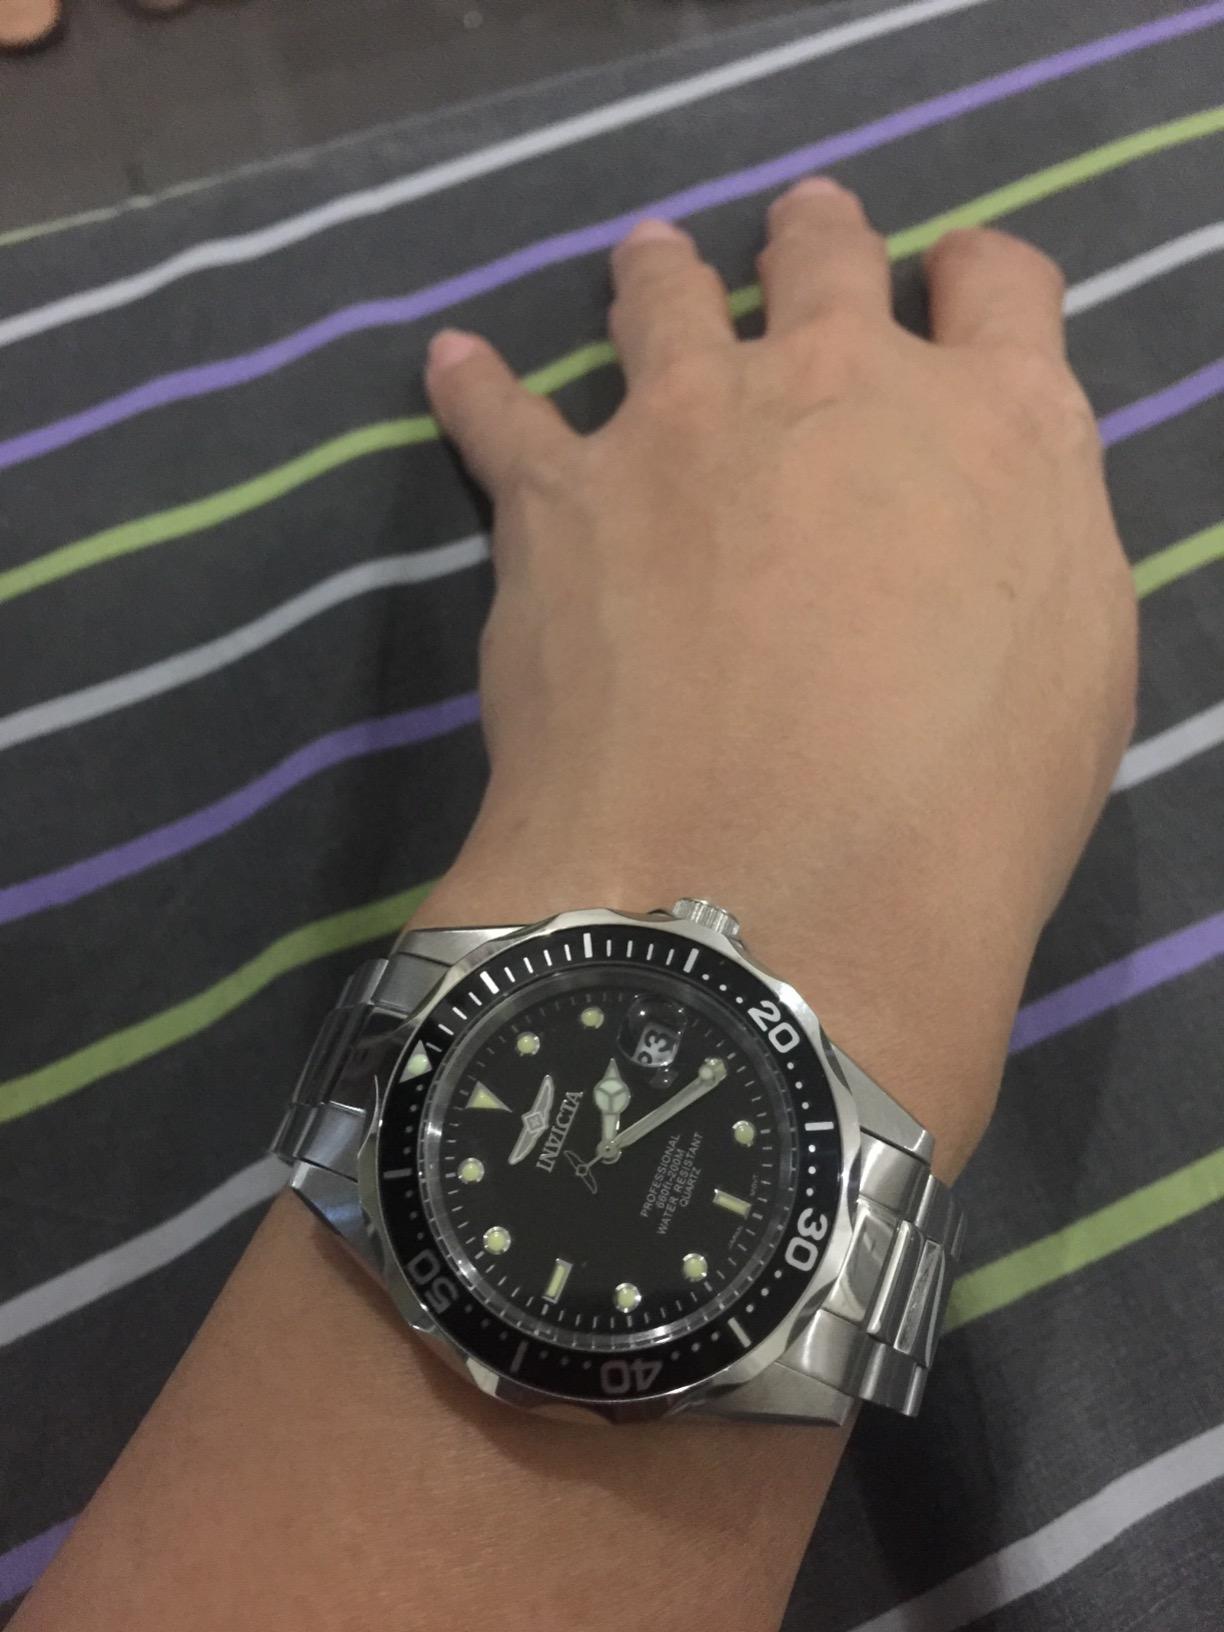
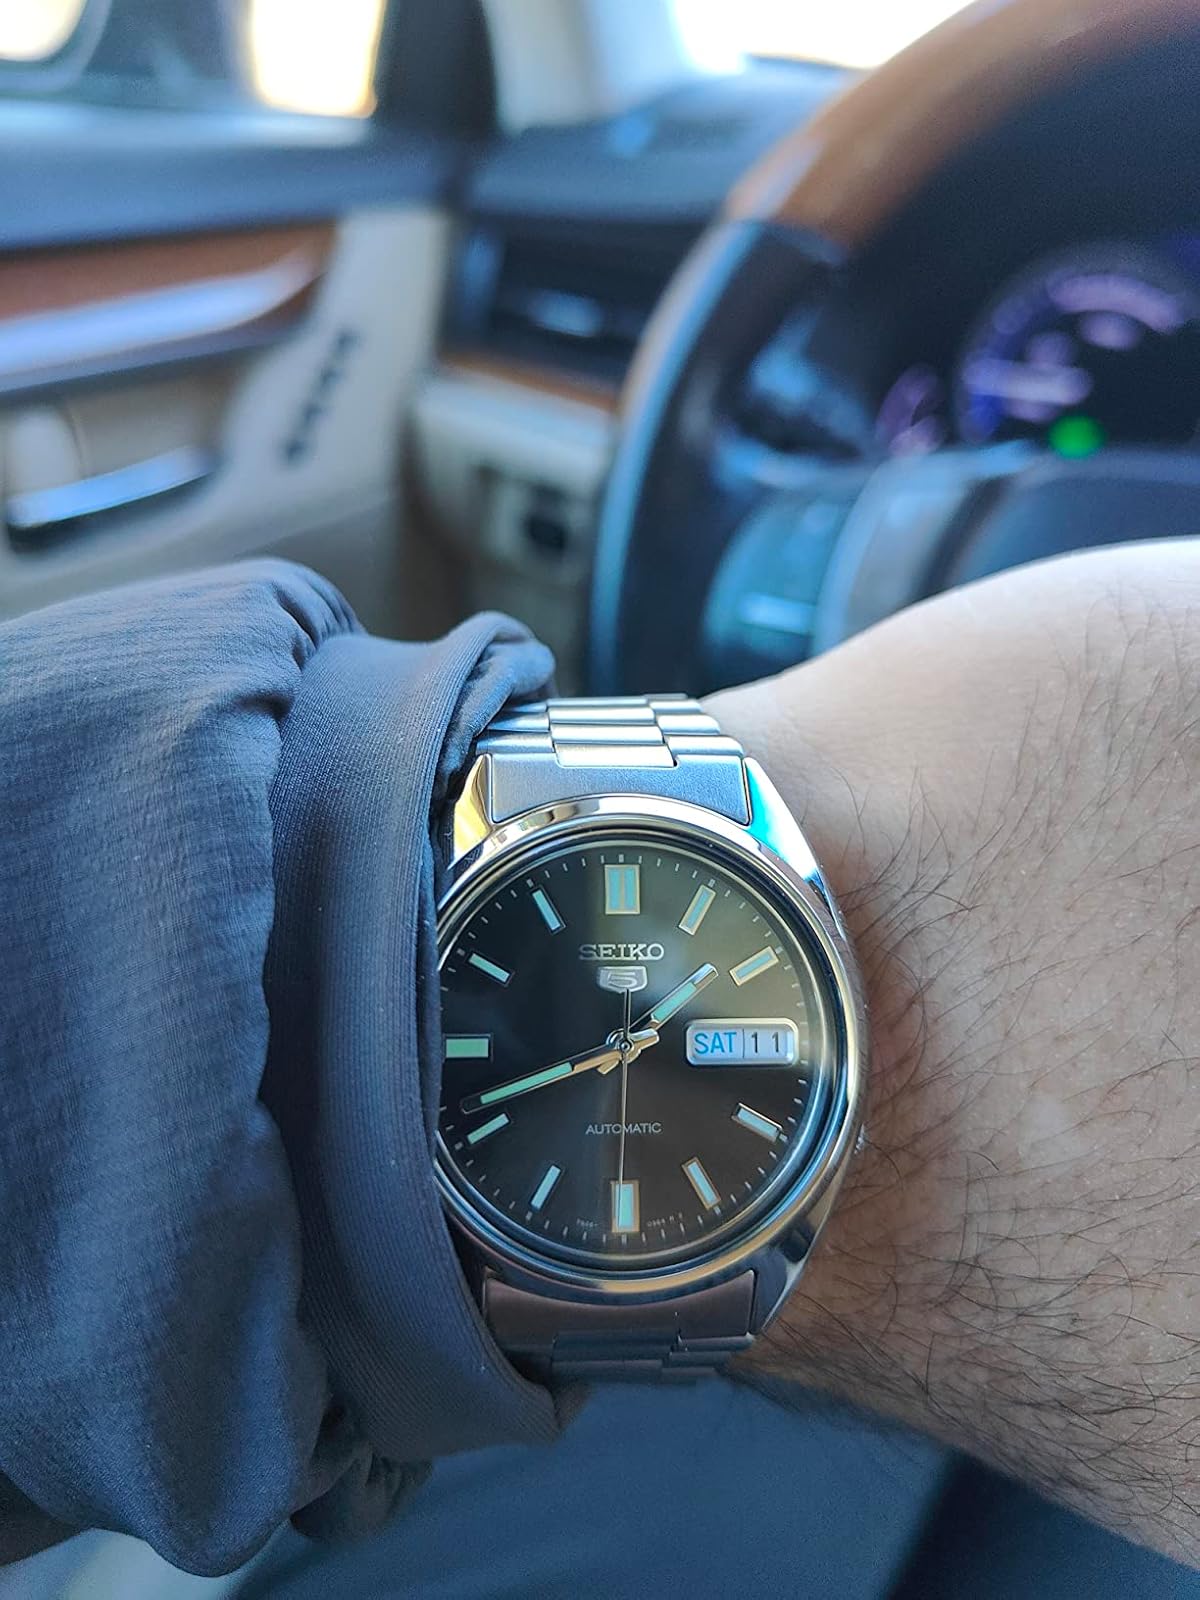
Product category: accessories_watch
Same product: no